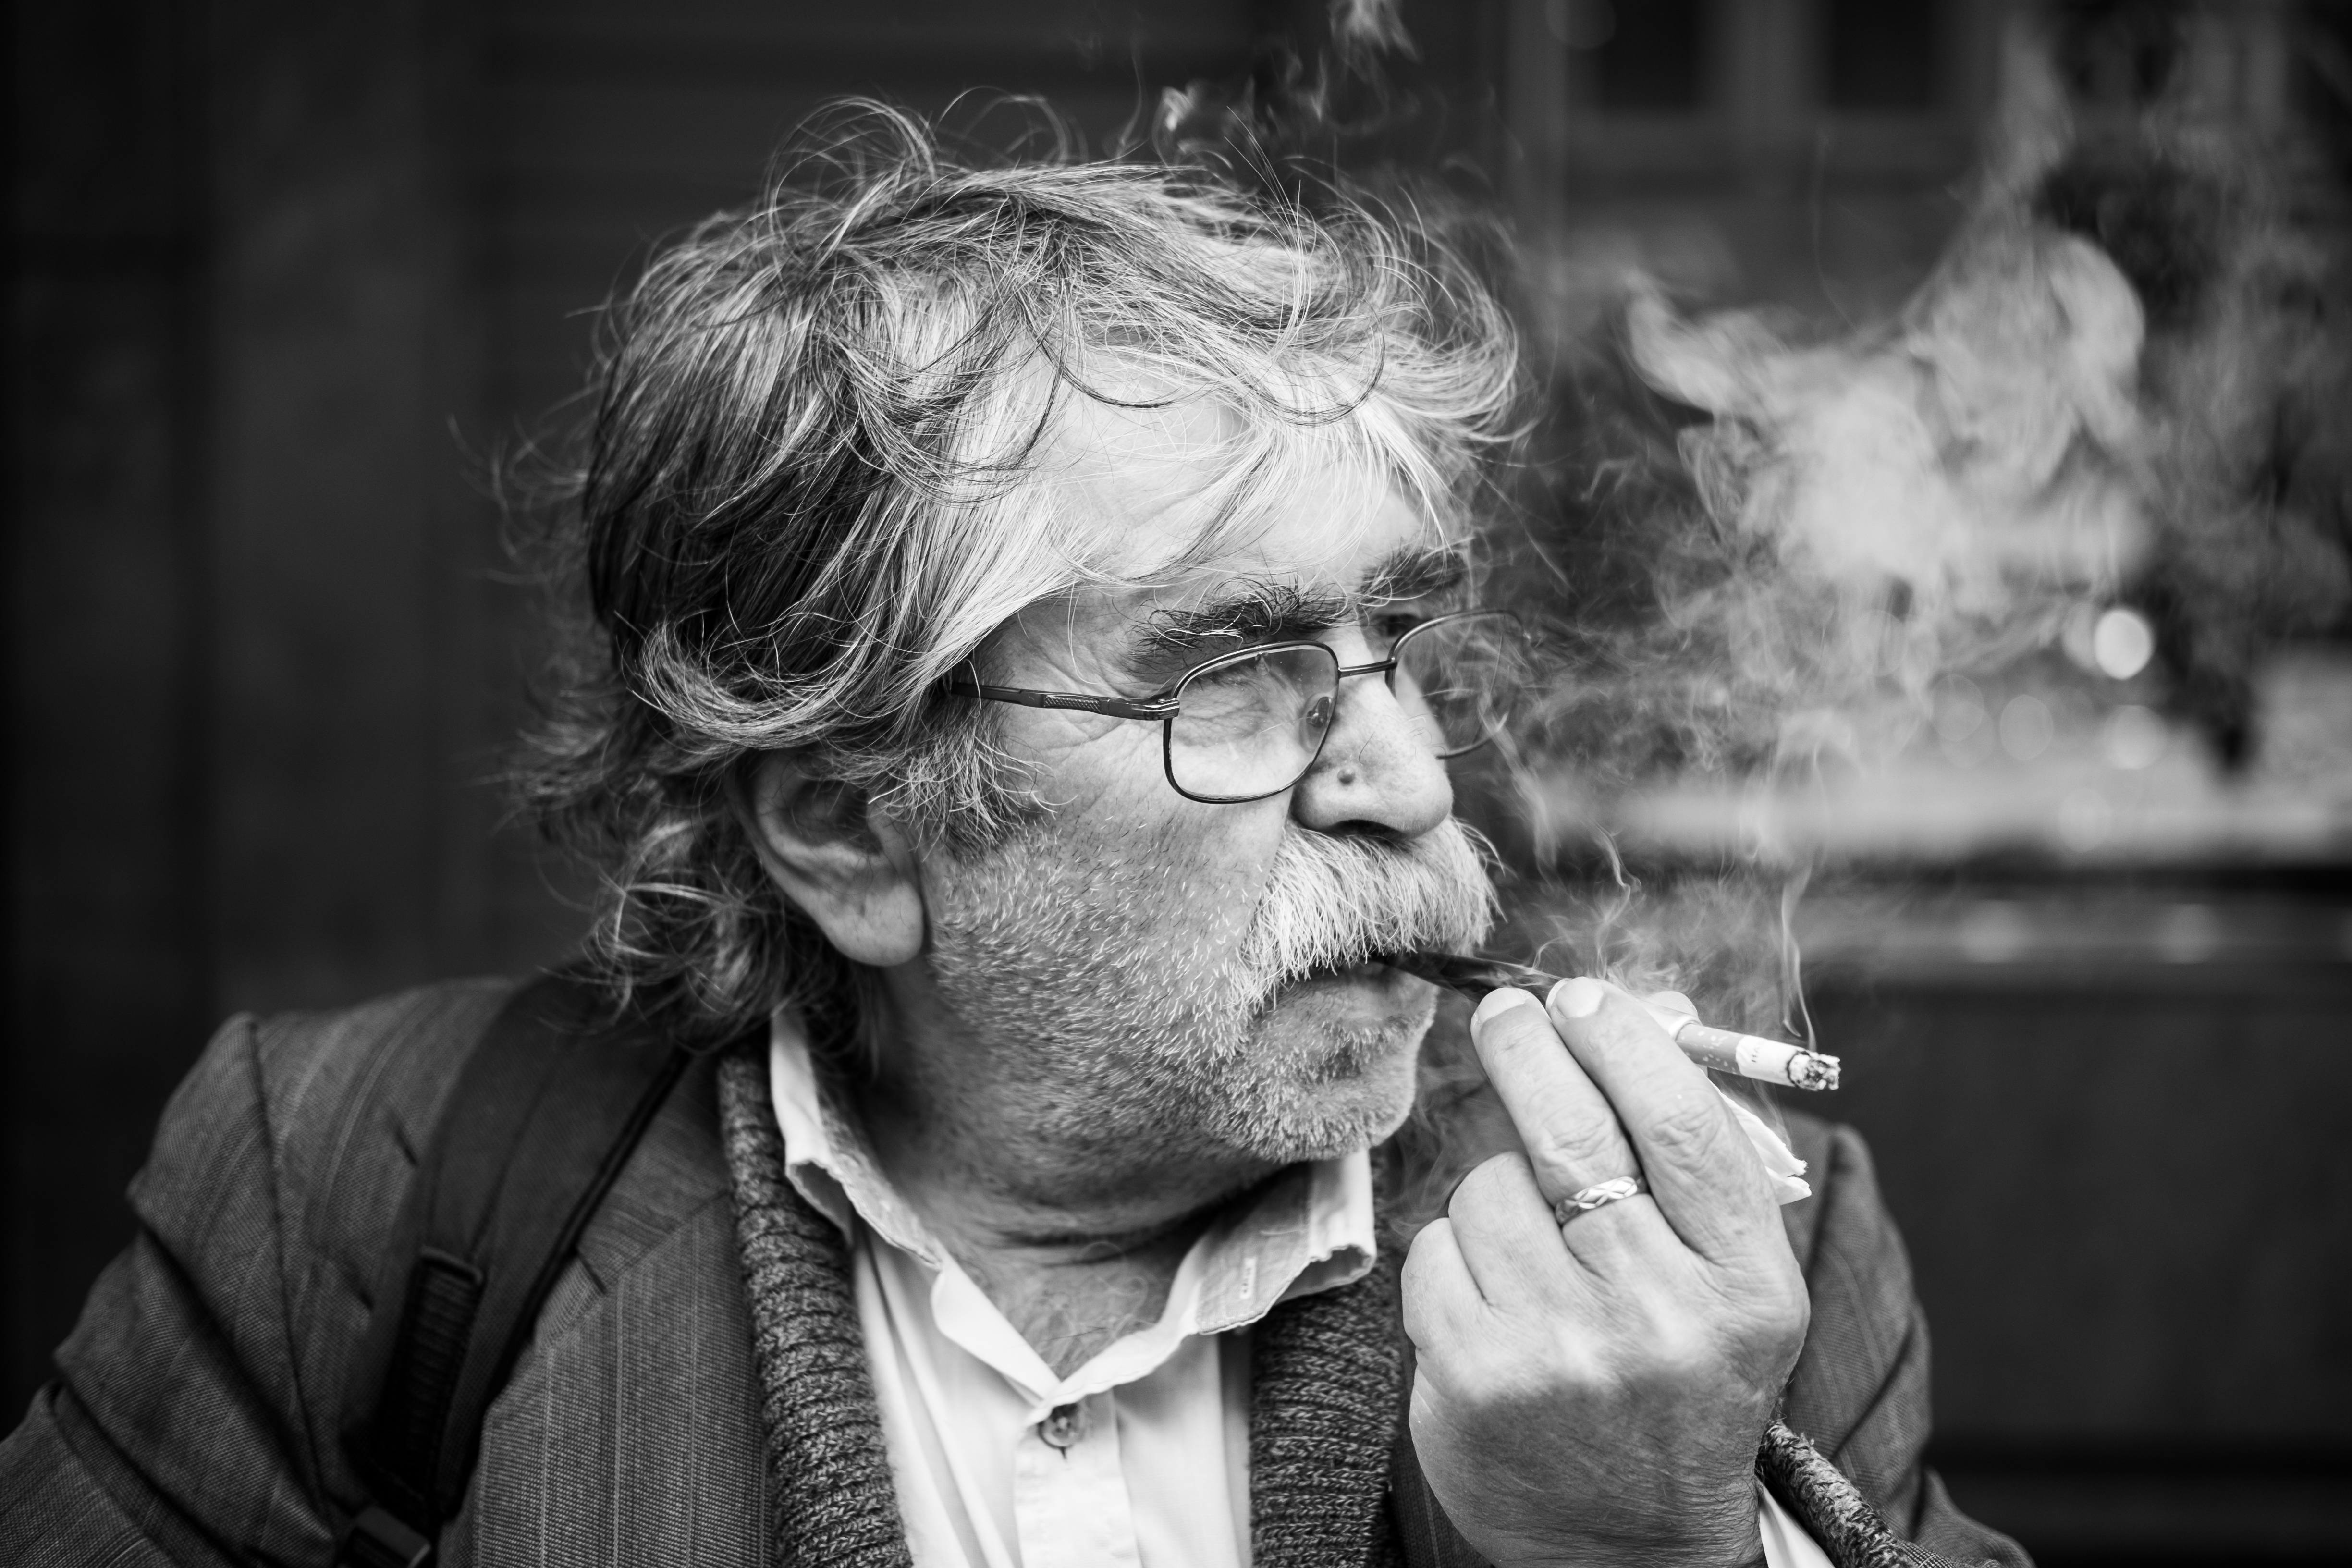
man, person, black and white, people, white, street, photography, male, fujifilm, portrait, black, monochrome, art, glasses, germany, deutschland, fotografie, schwarz, grn, xpro1, weis, einfarbig, freiburg, 23mm, monochrom, alexander, strasen, burghardt, monochrome photography, portrait photography